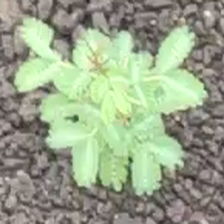
Weed species: Dwarf_cassia_(Chamaecrista pumila)